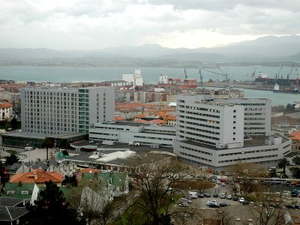
L'université de Cantabrie est une université publique espagnole située dans la communauté autonome de Cantabrie. Elle fait partie du Réseau de Santander et du Groupe de Compostelle.